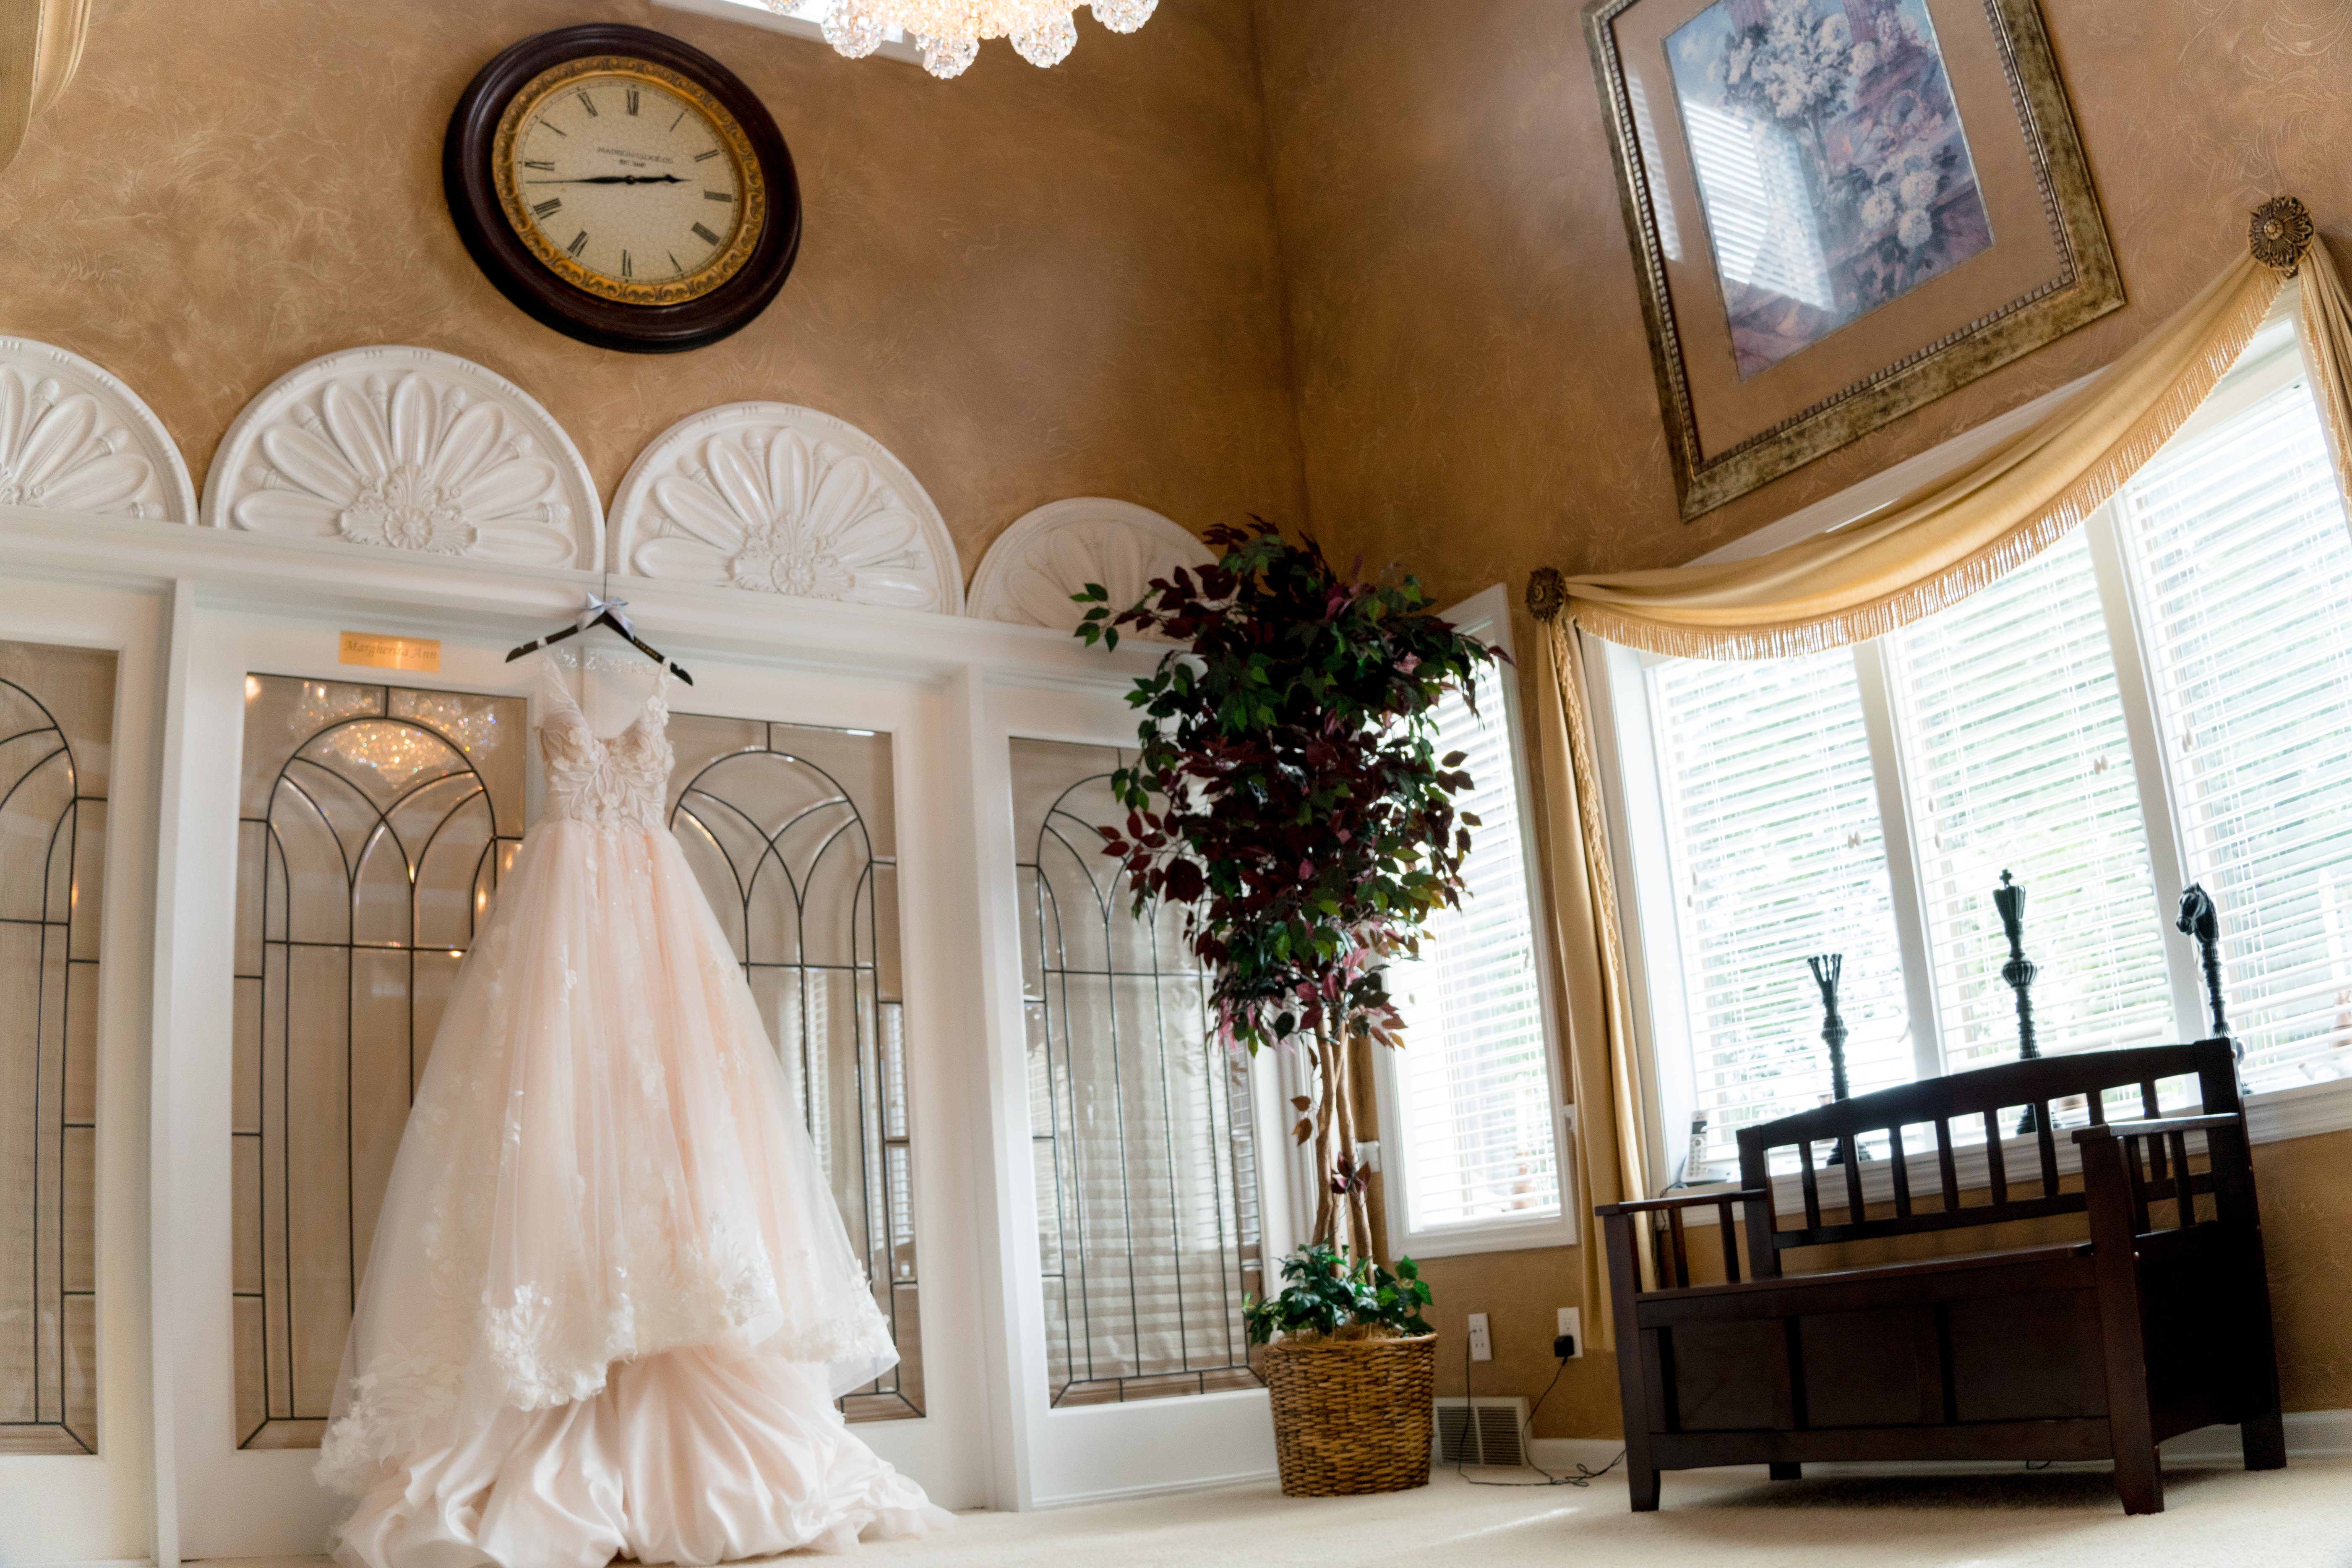
interior design, bride, home, estate, ceremony, chapel, ceiling, wedding, gown, window, wedding dress, decor, place of worship, furniture, floristry, aisle, function hall